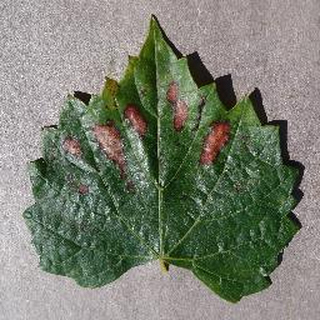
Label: grape_esca_black_measles